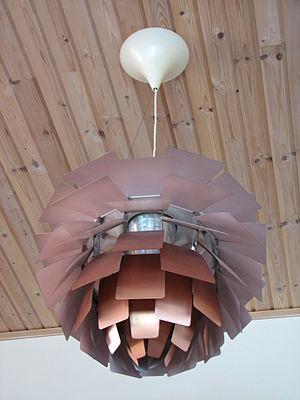
Poul Henningsen, est un écrivain et architecte danois, qui fut une figure emblématique de la vie culturelle danoise pendant les deux guerres mondiales. Au Danemark, il est surnommé PH.